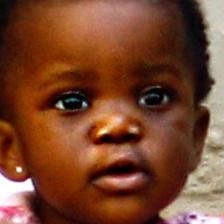
Label: faces